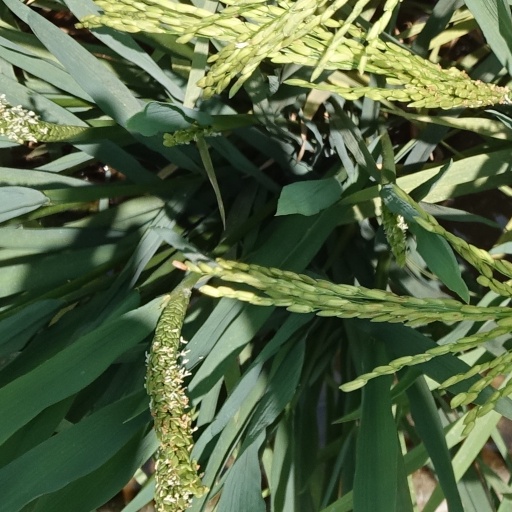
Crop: rice